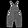
Label: Trouser